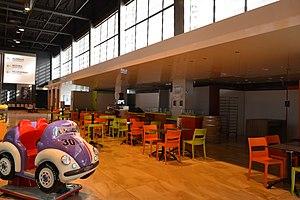
aérogare de l'aéroport Nîmes-Garons
L'aéroport de Nîmes-Garons est un aéroport du Sud de la France basé sur les communes de Nîmes et Saint-Gilles, à proximité du village de Garons dans le département du Gard. Il est destiné au trafic civil, ouvert au trafic national et international régulier ou irrégulier, ouvert aux avions privés et aux IFR et VFR. Ryanair est la compagnie principale qui opère sur cet aéroport.